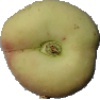
Label: Peach Flat 1